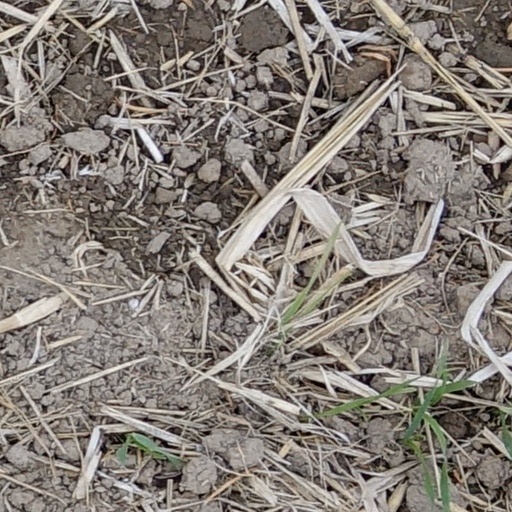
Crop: wheat